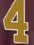
Number: 4